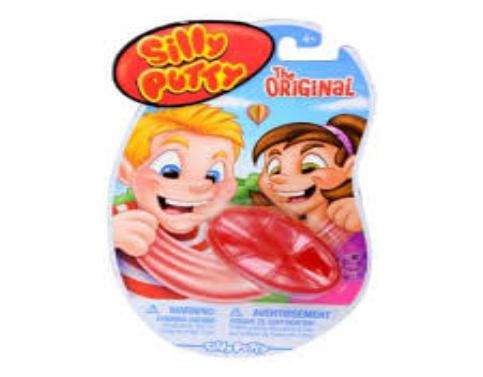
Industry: Leisure